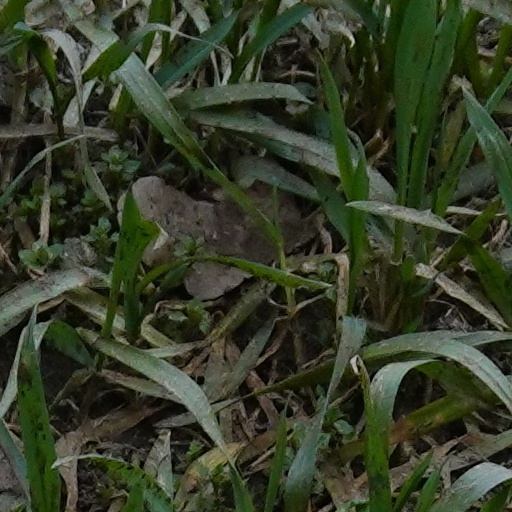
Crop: wheat